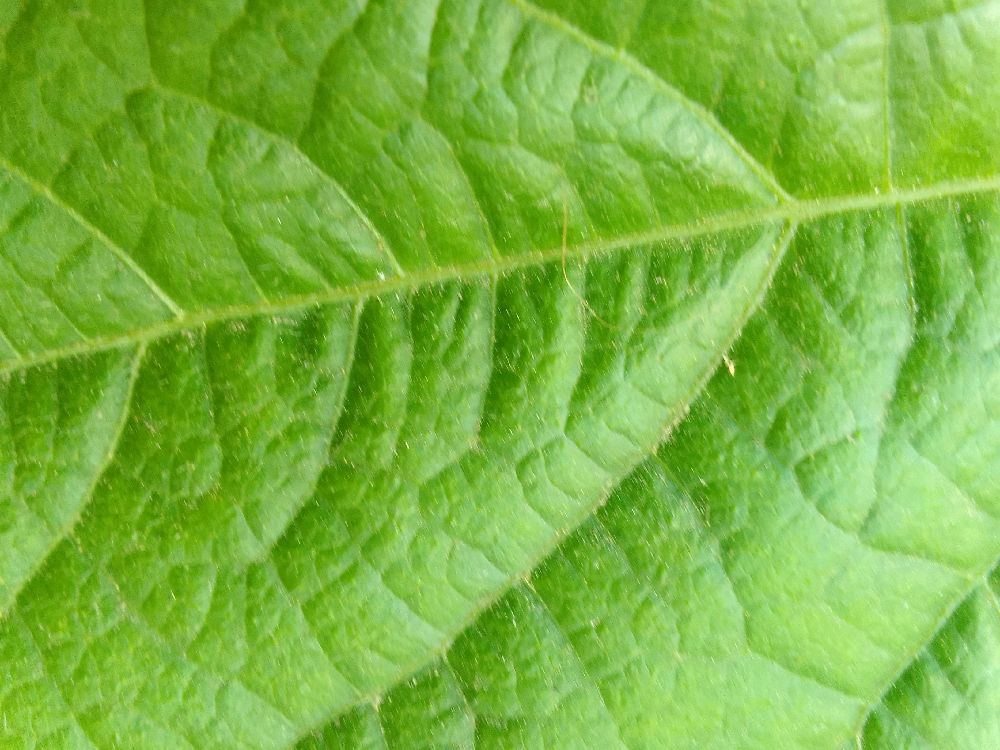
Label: healthy